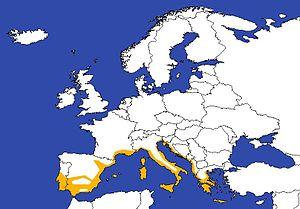
Europe du sud, culture de l'olive
L'Europe du Sud est une région géographique ou géopolitique recouvrant la partie méridionale du continent européen. Elle correspond globalement aux États situés dans les trois péninsules méditerranéennes : la péninsule Ibérique, la péninsule italienne et la péninsule balkanique.